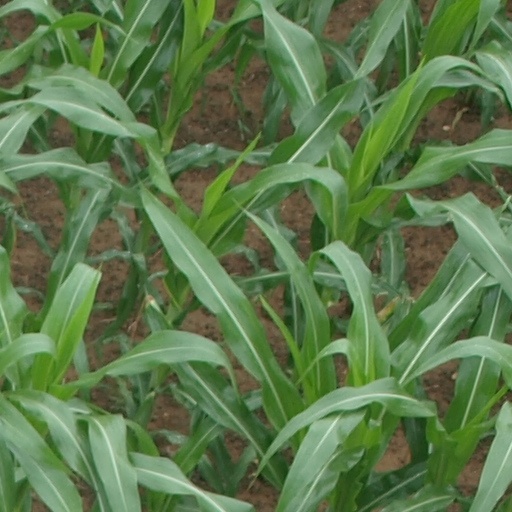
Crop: maize; corn